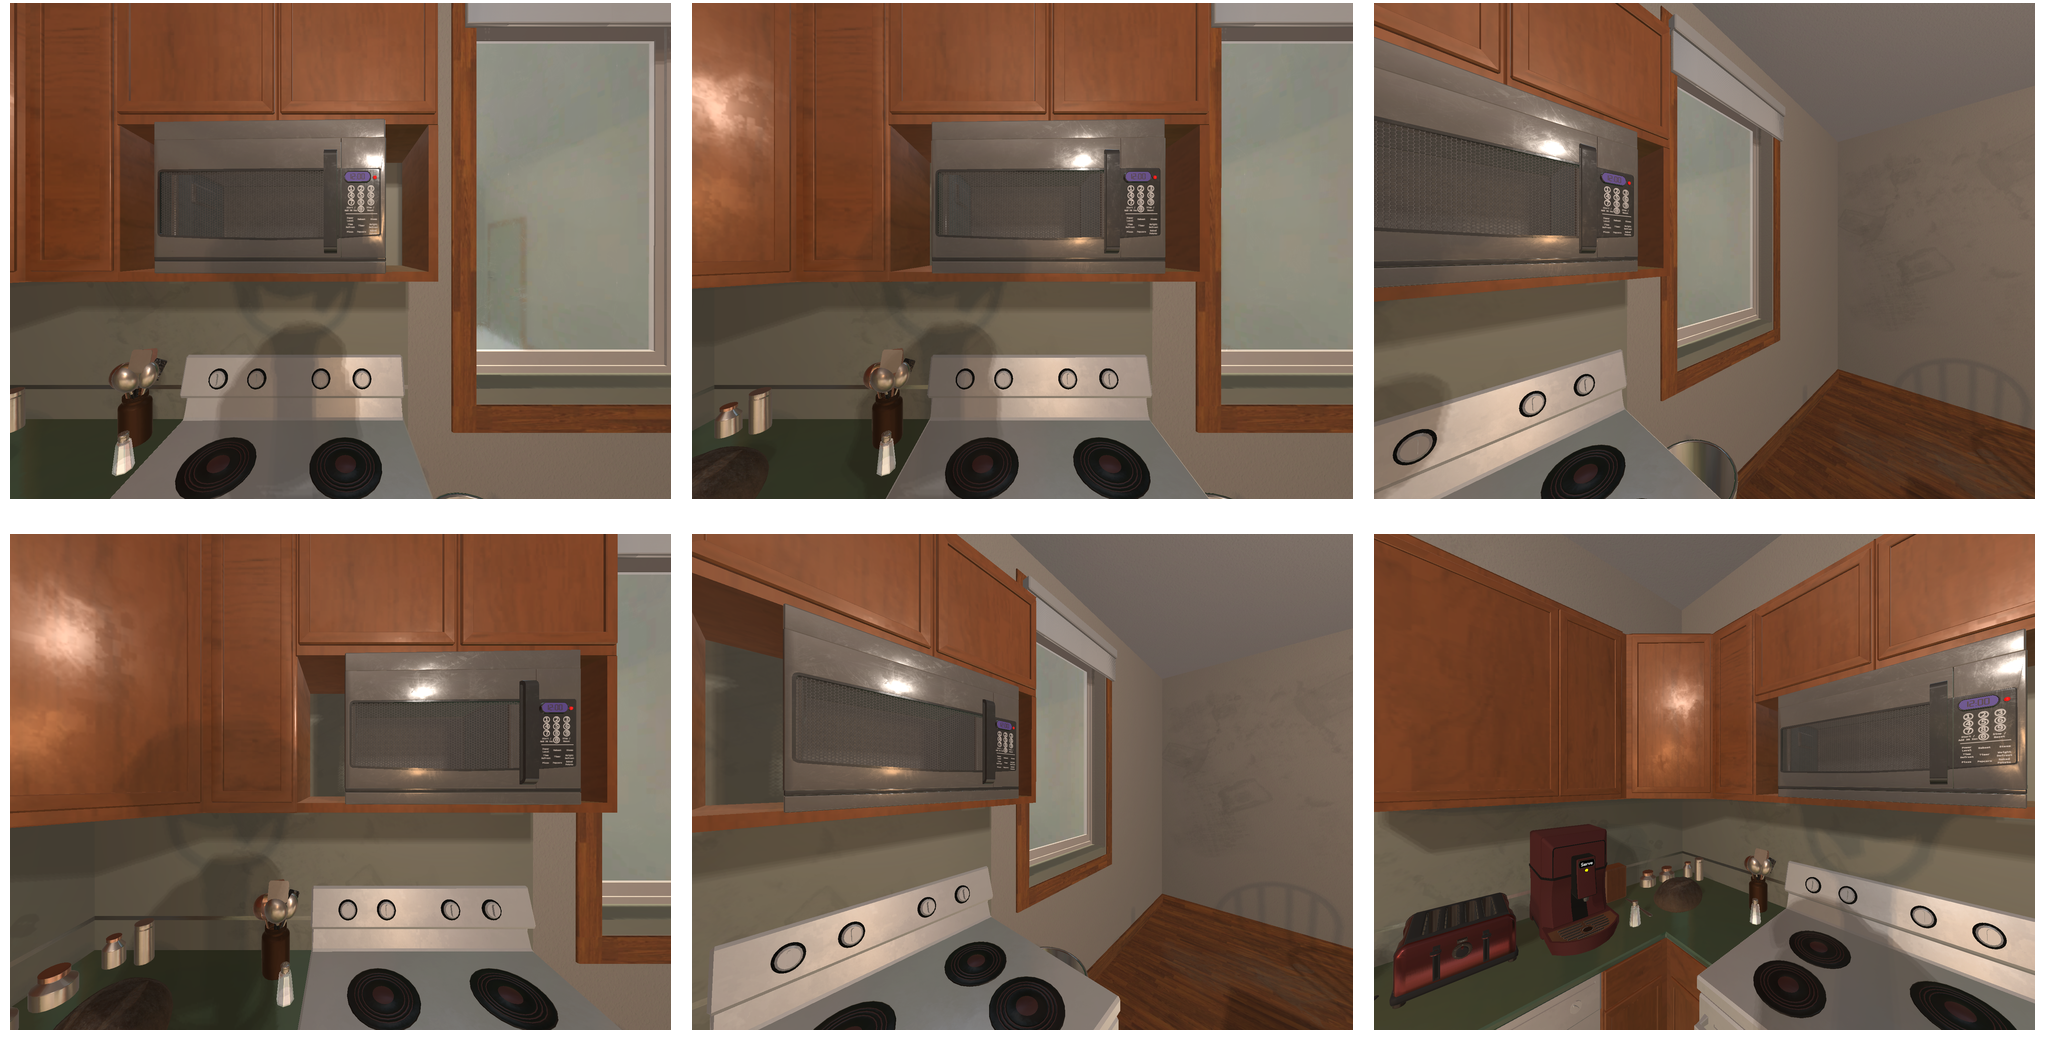Task instruction: Open the microwave oven.
Answer: {"task_instruction": "Open the microwave oven.", "nodes": ["handle", "microwave oven"], "edges": [{"functional_relationship": "openorclose", "object1": "handle", "object2": "microwave oven", "spatial_relations": ["in_front_of", "close"], "is_touching": true}], "action_type": "pull", "function_type": "open_close_control"}